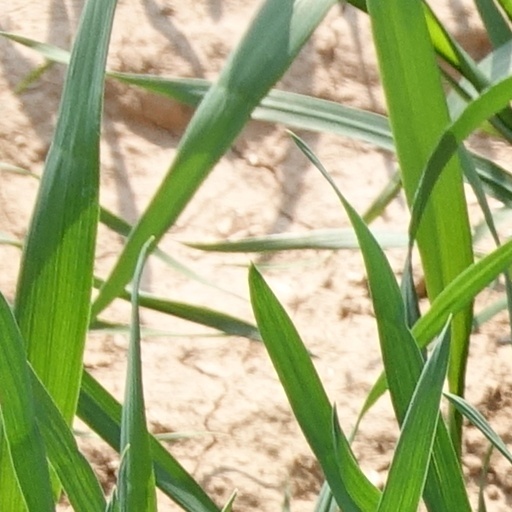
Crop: wheat